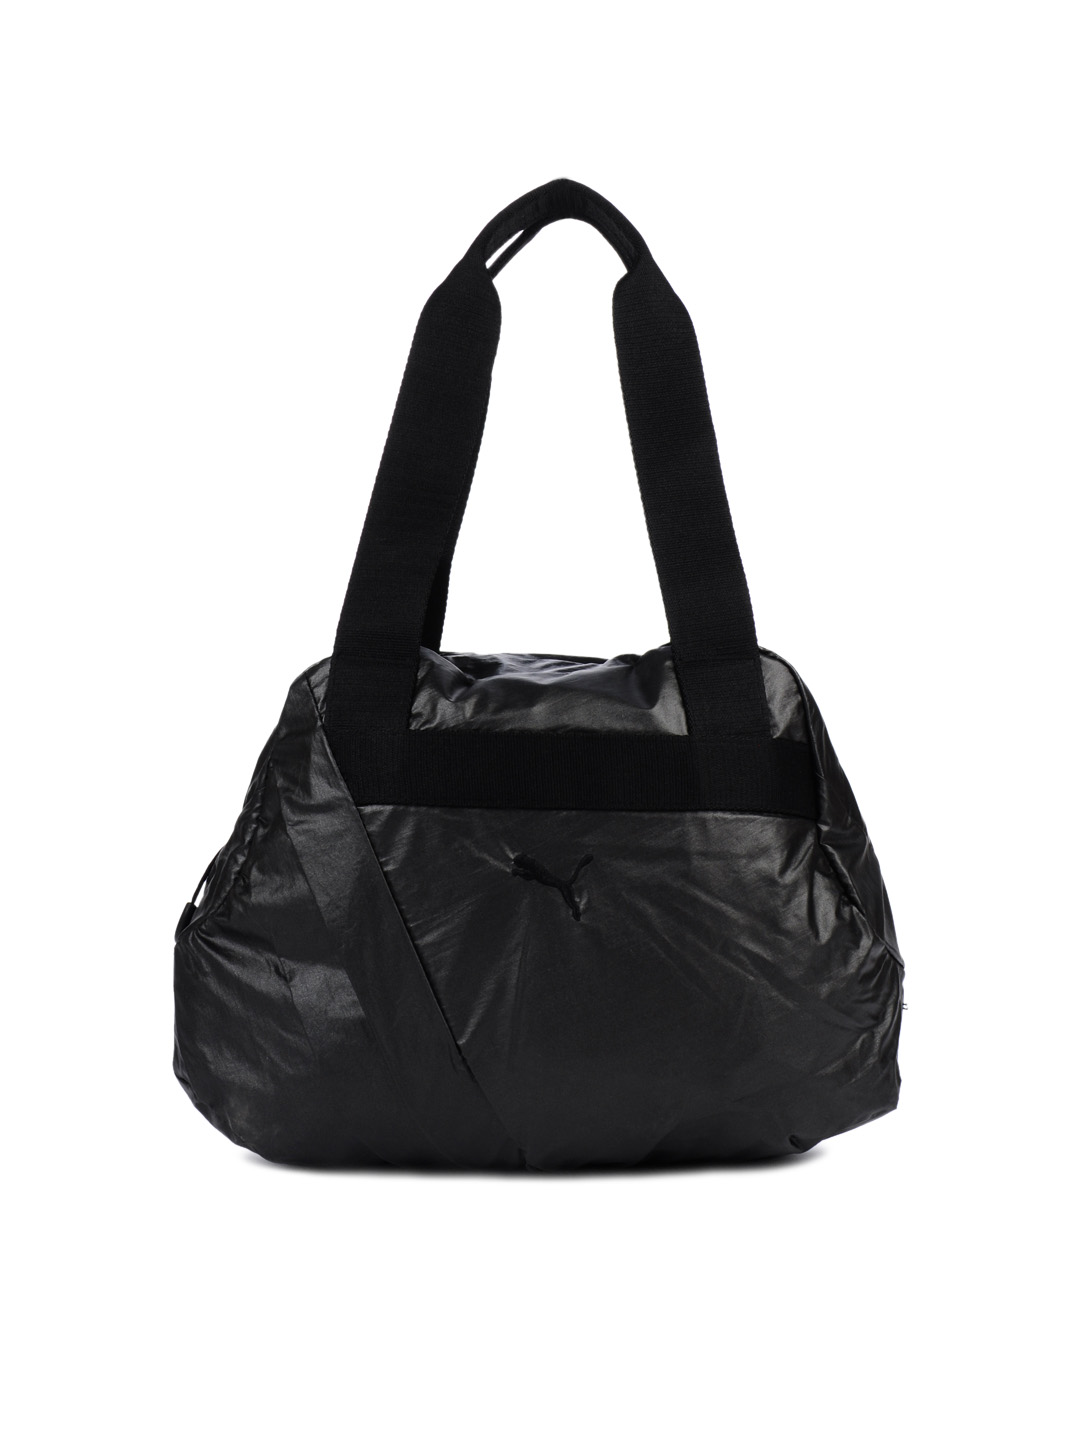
Puma Women Fitness Black Handbag
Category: Accessories / Bags / Handbags
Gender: Women
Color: Black
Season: Summer 2012
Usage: Casual